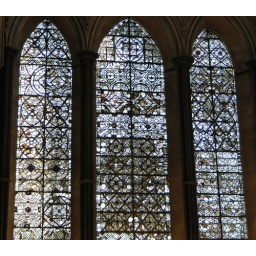
South east transept window - C13 grisaille glass reset in 1896